T. Tileston Wells

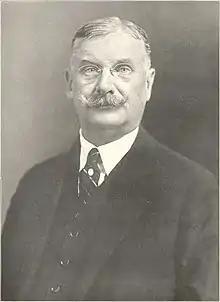

Thomas Tileston Wells (September 12, 1865 – April 23, 1946) was an American attorney and the Romanian Consul General. He also was a leader in French, Serbian, and Romanian relief efforts during World War I. He was highly decorated by European countries, including receiving a Chevalier de la Légion d'Honneur from France.